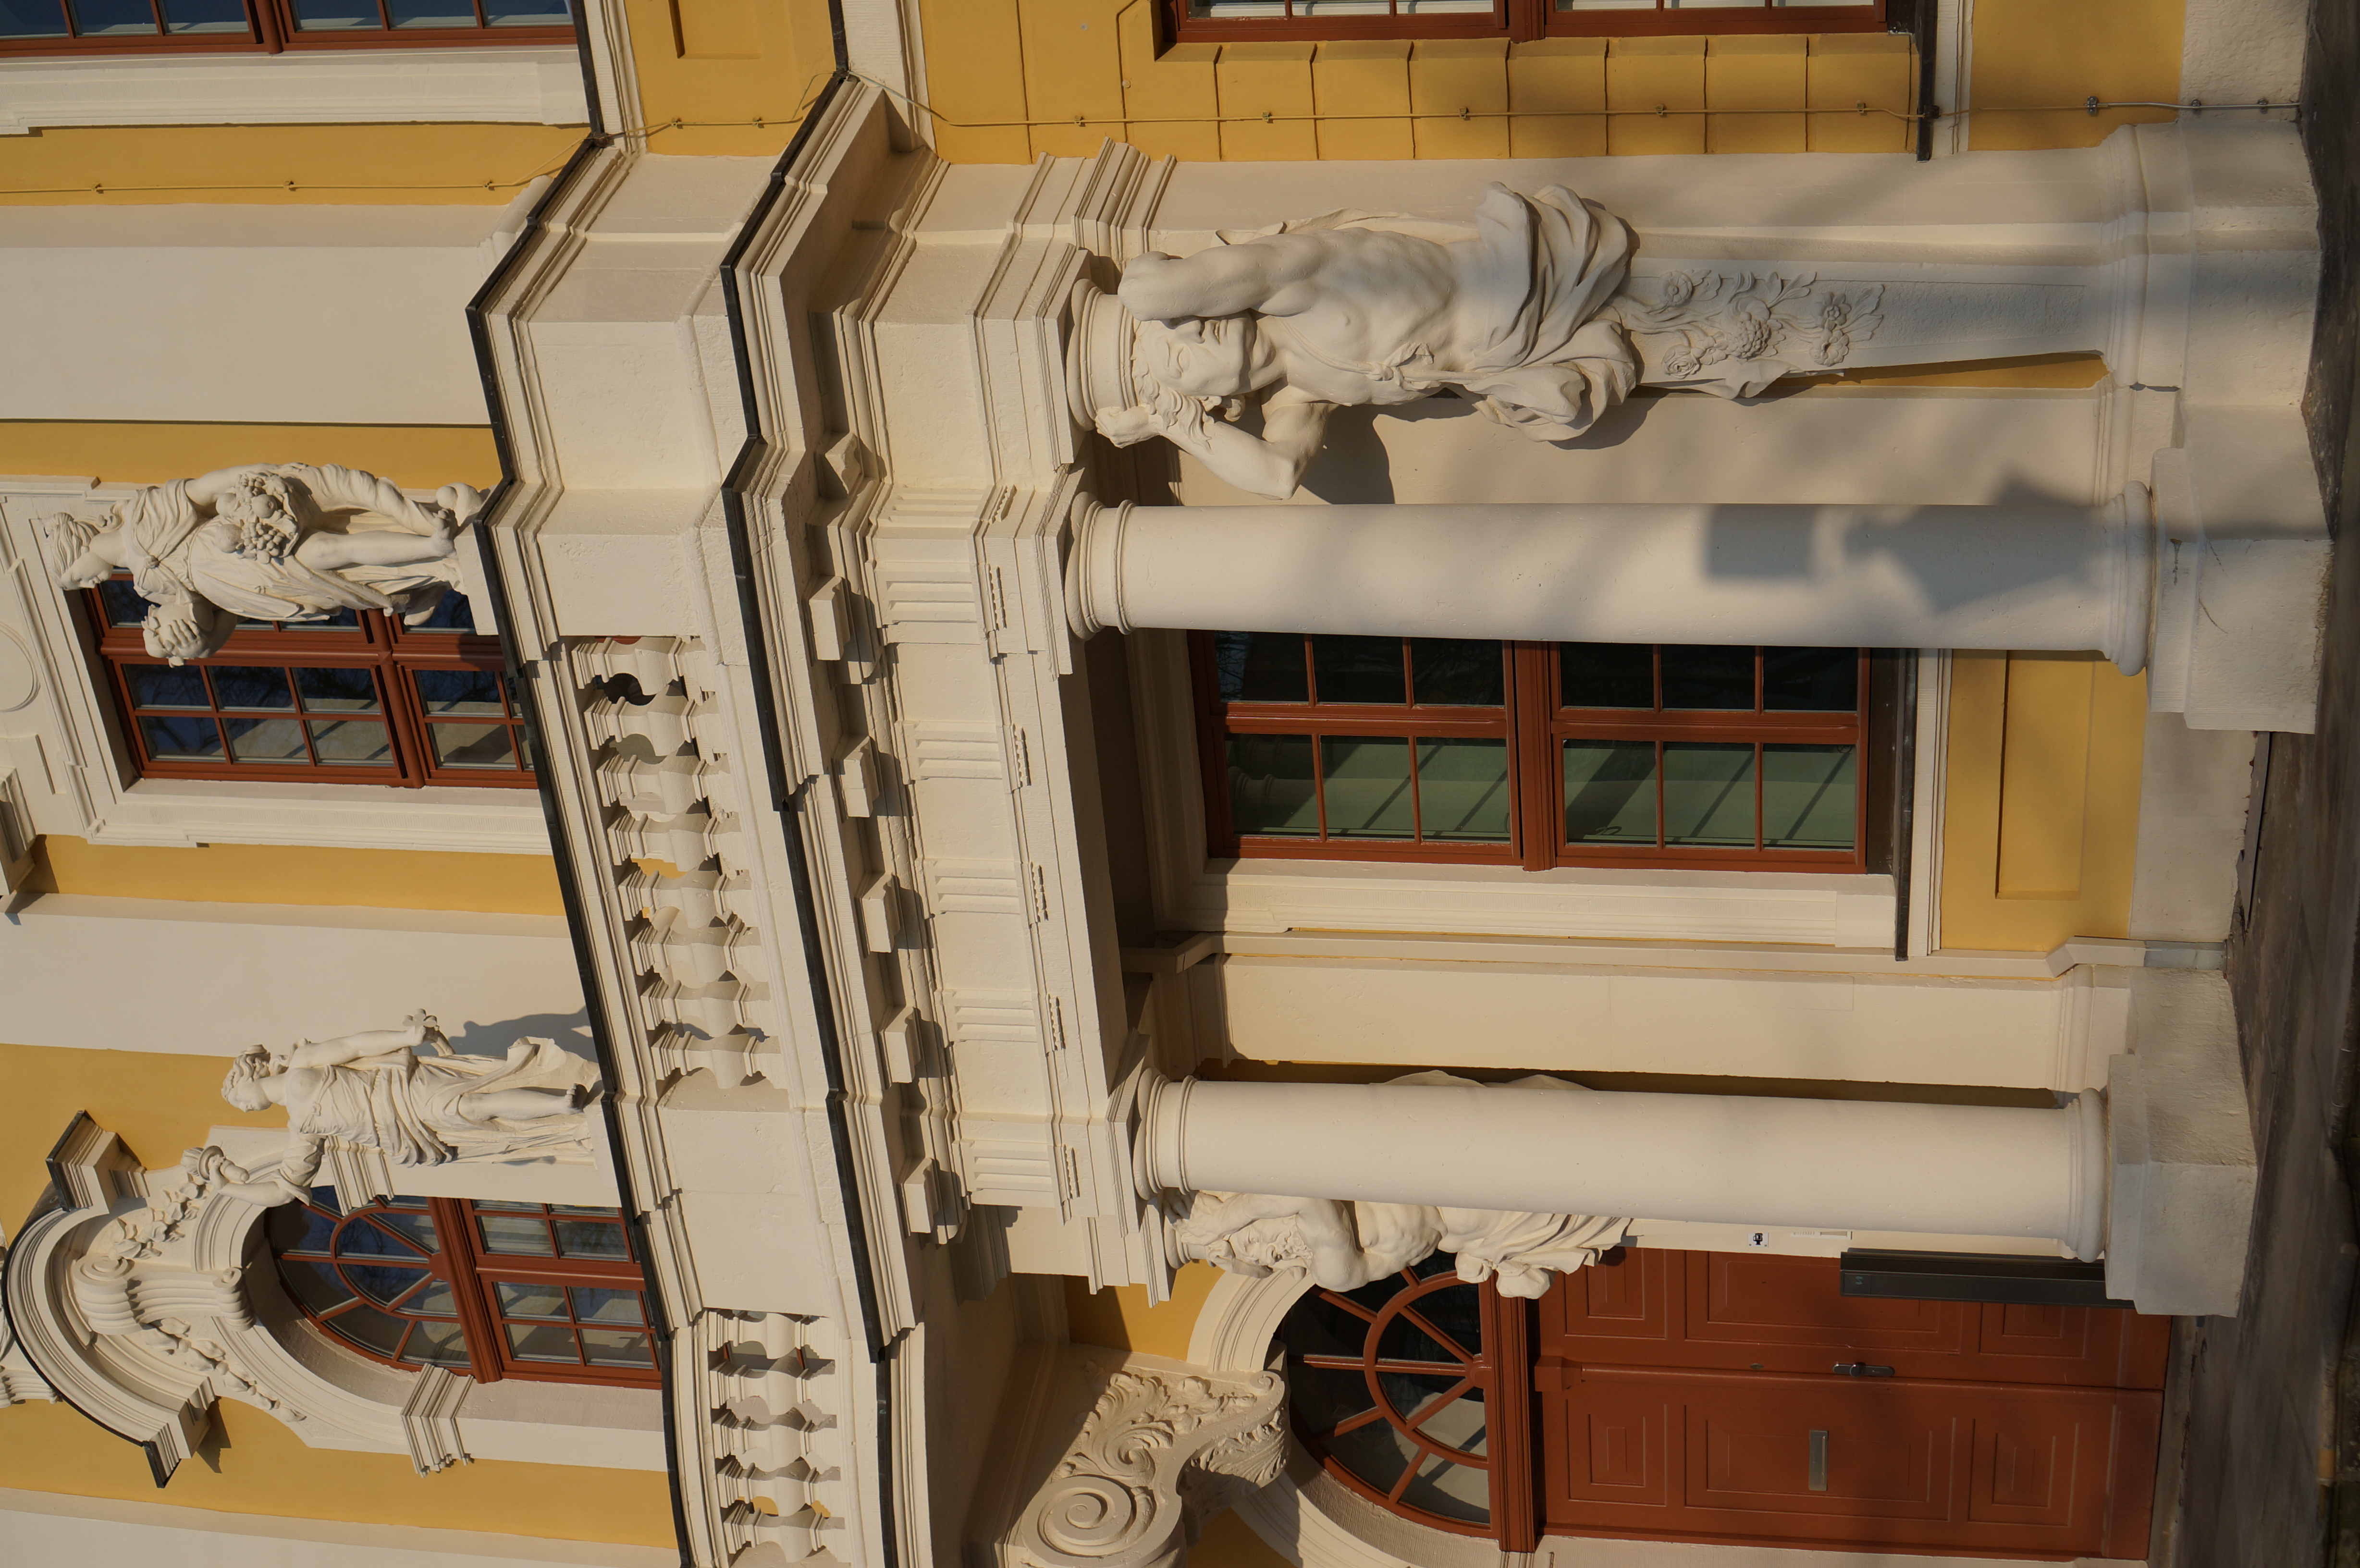
wood, house, home, living room, furniture, room, interior design, 2014, art, design, 35mm, germany, deutschland, sony, tourist attraction, nex, nex6, saxonyanhalt, sachsenanhalt, lenstagged, steffenzahn, sonye1835mmoss, sel35f18